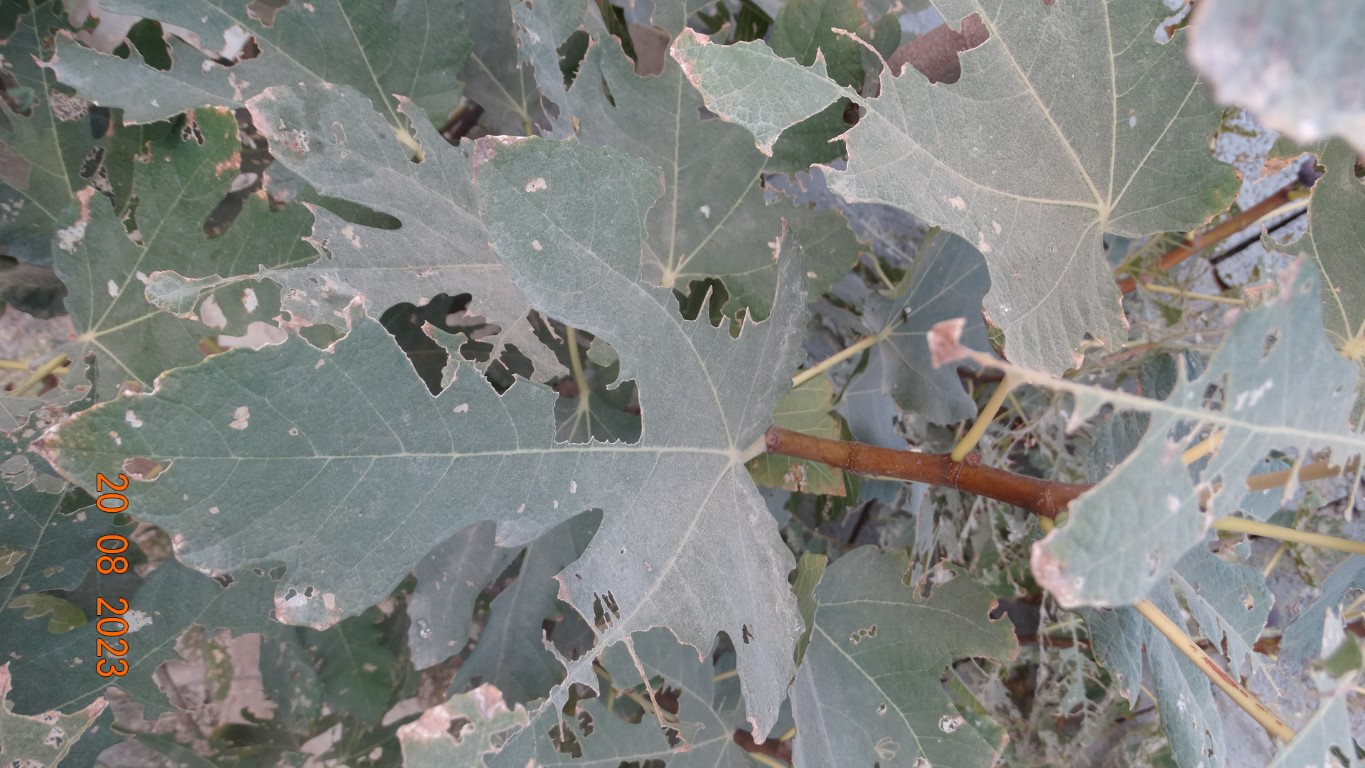
Label: infected